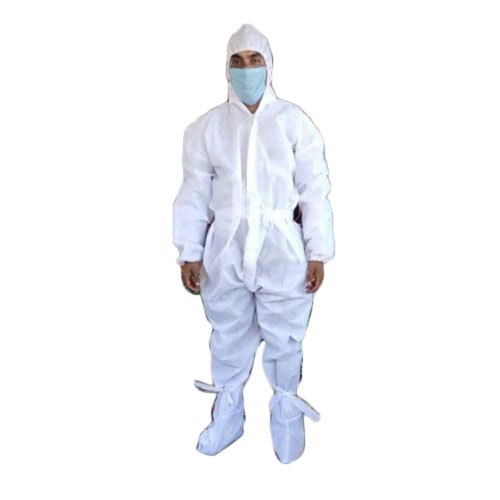
Objects detected:
Mask
Coverall